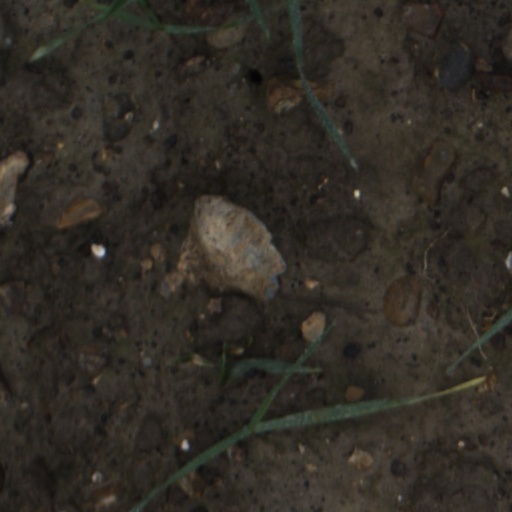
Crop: wheat